Fort Drum, Florida

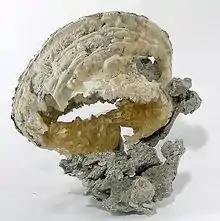
Calcite crystals in fossilized clamshell, only known location to be found is in Fort Drum.

Fort Drum was a town in Okeechobee County, Florida, United States, located on US 441, between Yeehaw Junction and Okeechobee. A service plaza on Florida's Turnpike is named after the town. The Fort Drum Wildlife Management Area consists of nearly 21,000 acres in southwestern Indian River County and is named for its proximity to the town and is known as the birthplace of the St. John's River. Fort Drum is the only known locale for crystal bearing fossil shells. There is a cemetery in the middle of the town on almost eight acres, in which many of the first settlers of Fort Drum were buried and still remain. It is currently owned and maintained by Okeechobee County.